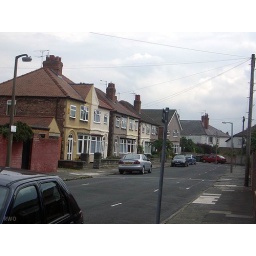
This is a cul-de sac which runs off Wallasey Road. The white houses in the background are on Marlowe Road.